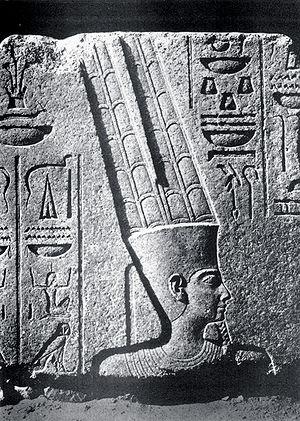
Naqa, Naga ou Naga'a est une ancienne ville en ruines du royaume de Méroé au Soudan actuel. La ville antique se trouve environ 170 km au nord-est de Khartoum et environ 50 km à l'est du Nil. Elle est située près du MGRS 36QWC290629877. Des petits oueds y rencontrent l'oued Awateib venant du centre du plateau de la Butana. Naga était une étape sur le chemin de l'orient avait donc une importance stratégique.